Ith

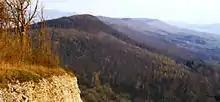
View over the forested crest of the Ith to the southeast. Its light-coloured limestone can be seen in the foreground

The Ith is immediately northwest of the Hils ridge in the Leine Uplands. It runs in a northwest–southeast direction from Coppenbrügge in the north to Holzen in the south. The highest elevation on this forested knife-edge ridge is the "Lauensteiner Kopf" at which has an observation tower, the "Ithturm", and is located in the northern half of the Ith, the so-called "Krüllbrink", between the villages of Bisperode and Lauenstein.